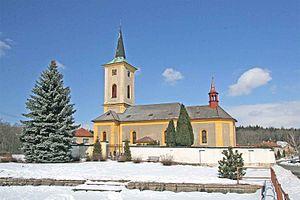
Sruby est une commune du district d'Ústí nad Orlicí, dans la région de Pardubice, en République tchèque. Sa population s'élevait à 583 habitants en 2017.